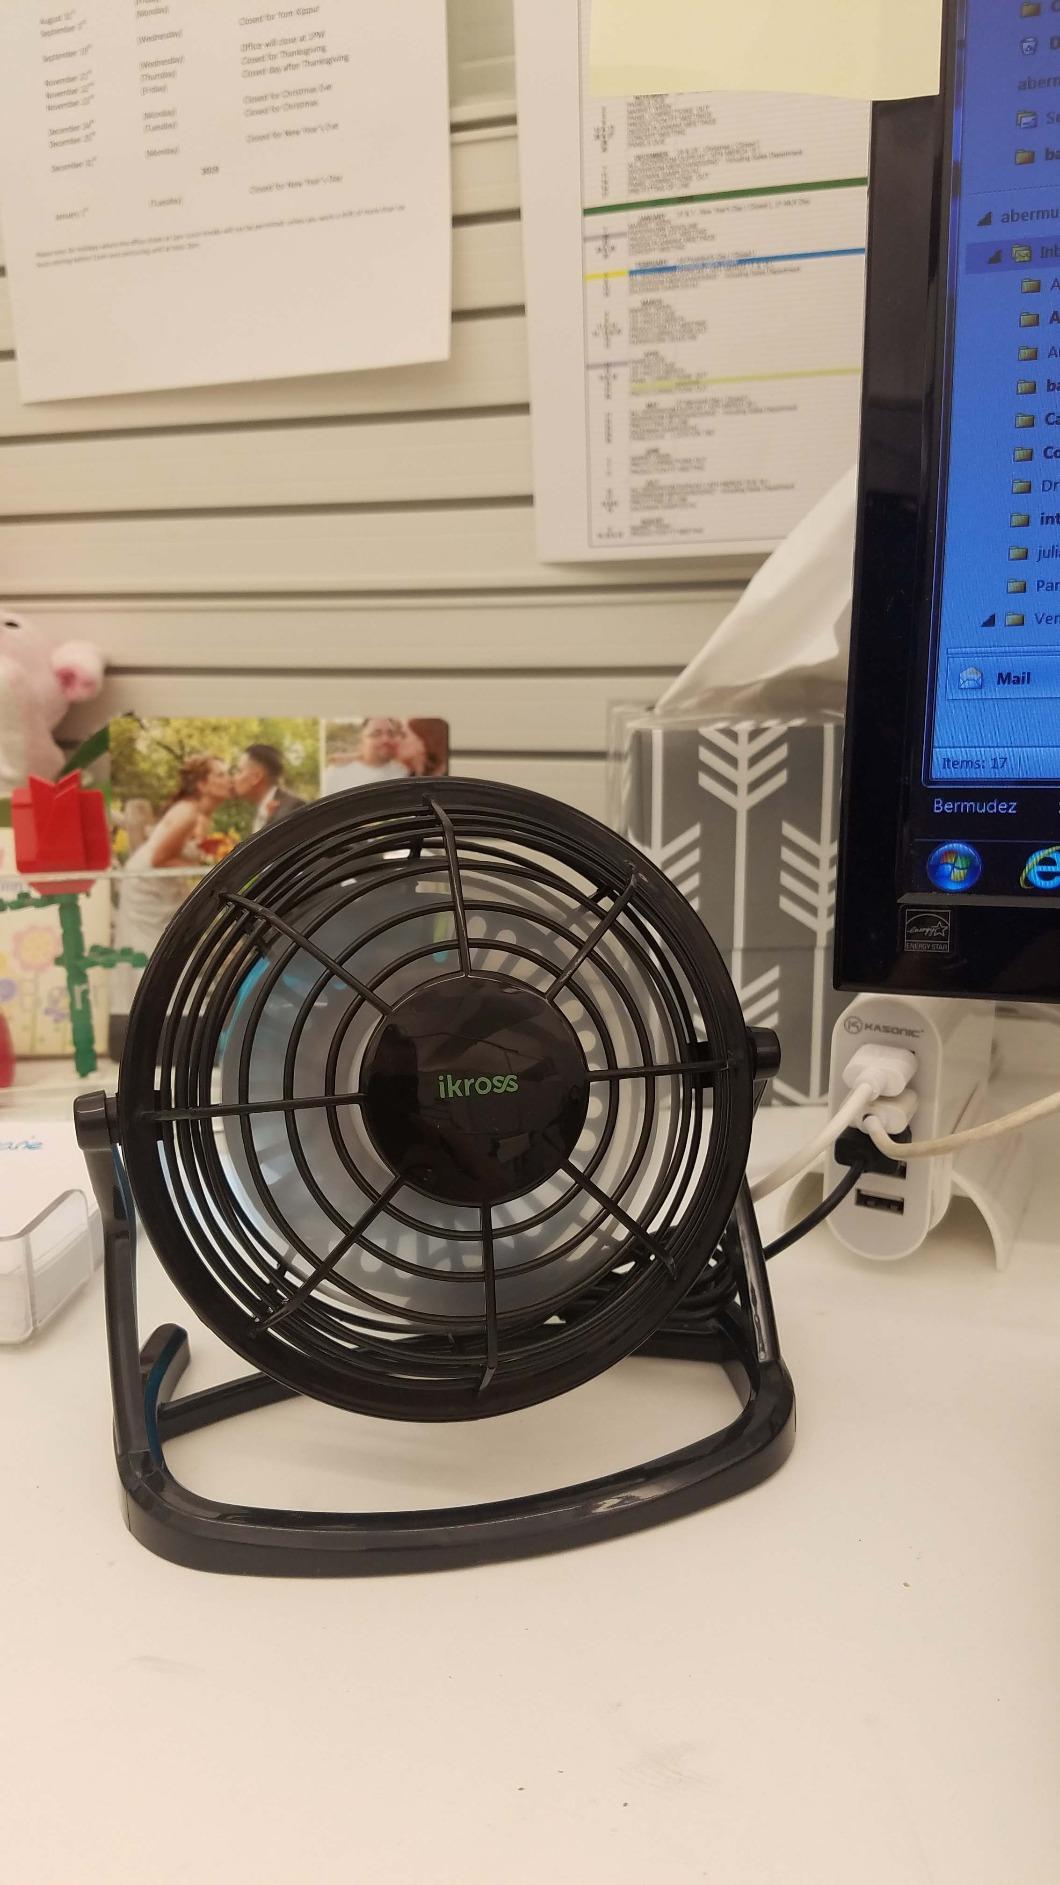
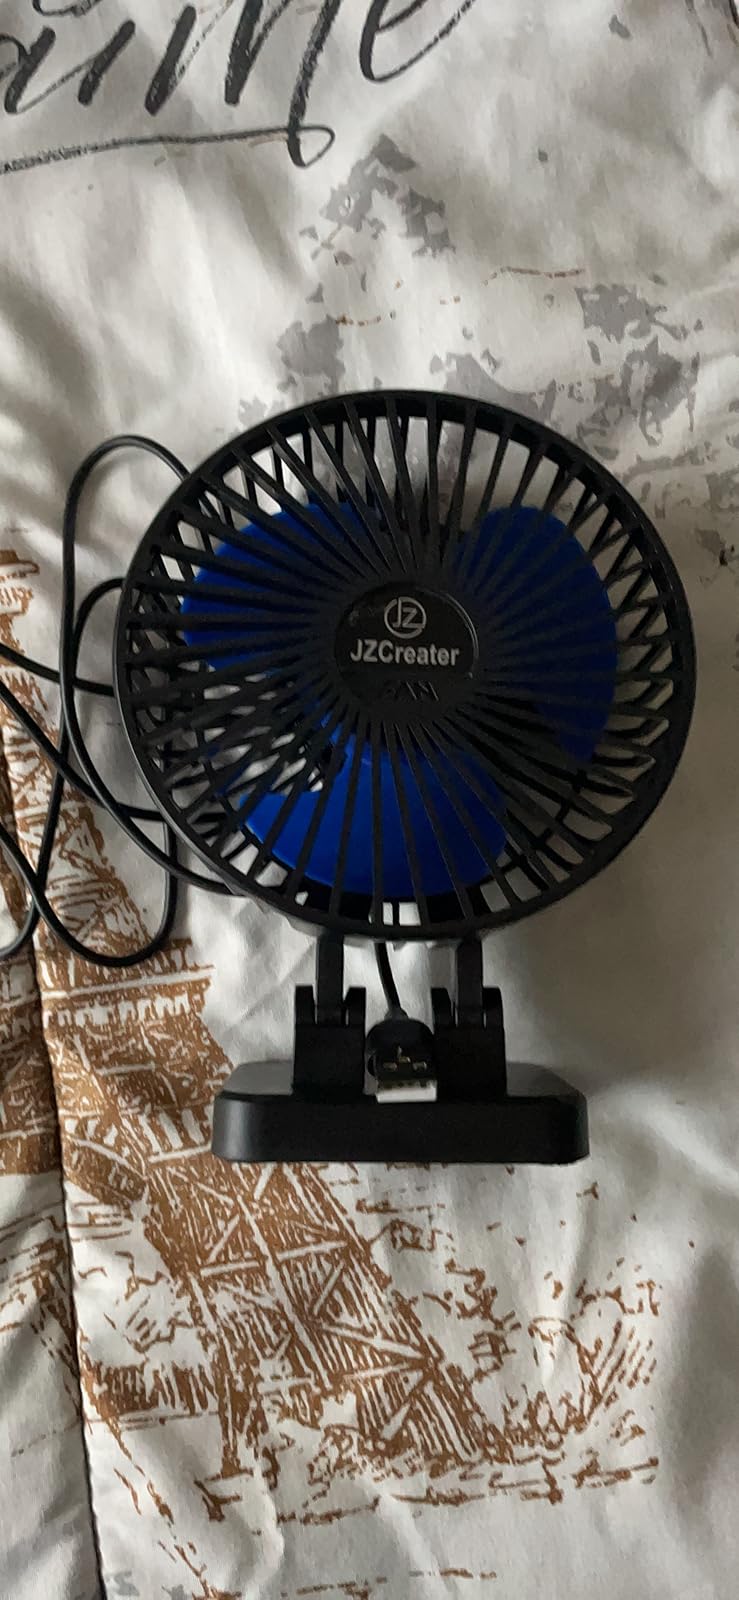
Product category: fan
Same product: no